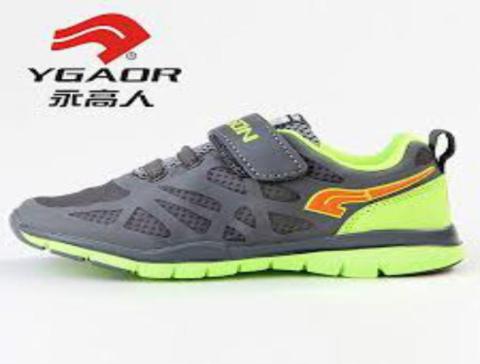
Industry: Sports